Cyprus Merchant Marine

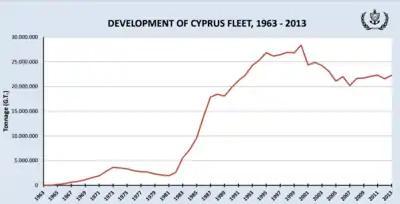
Historical Development of Cyprus Merchant Fleet

The history of shipping in Cyprus traces back hundreds of years. Its geographical position at the crossroads of Europe, Asia and Africa as well as its proximity to the Suez Canal has historically favoured merchant shipping as an important industry for this European island state. As of 2005 Cyprus holds the 9th largest (by DWT) merchant navy in the world and the 3rd largest in the European Union.